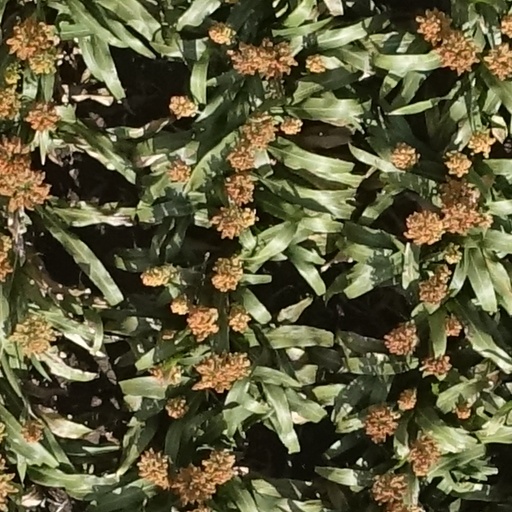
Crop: sorghum